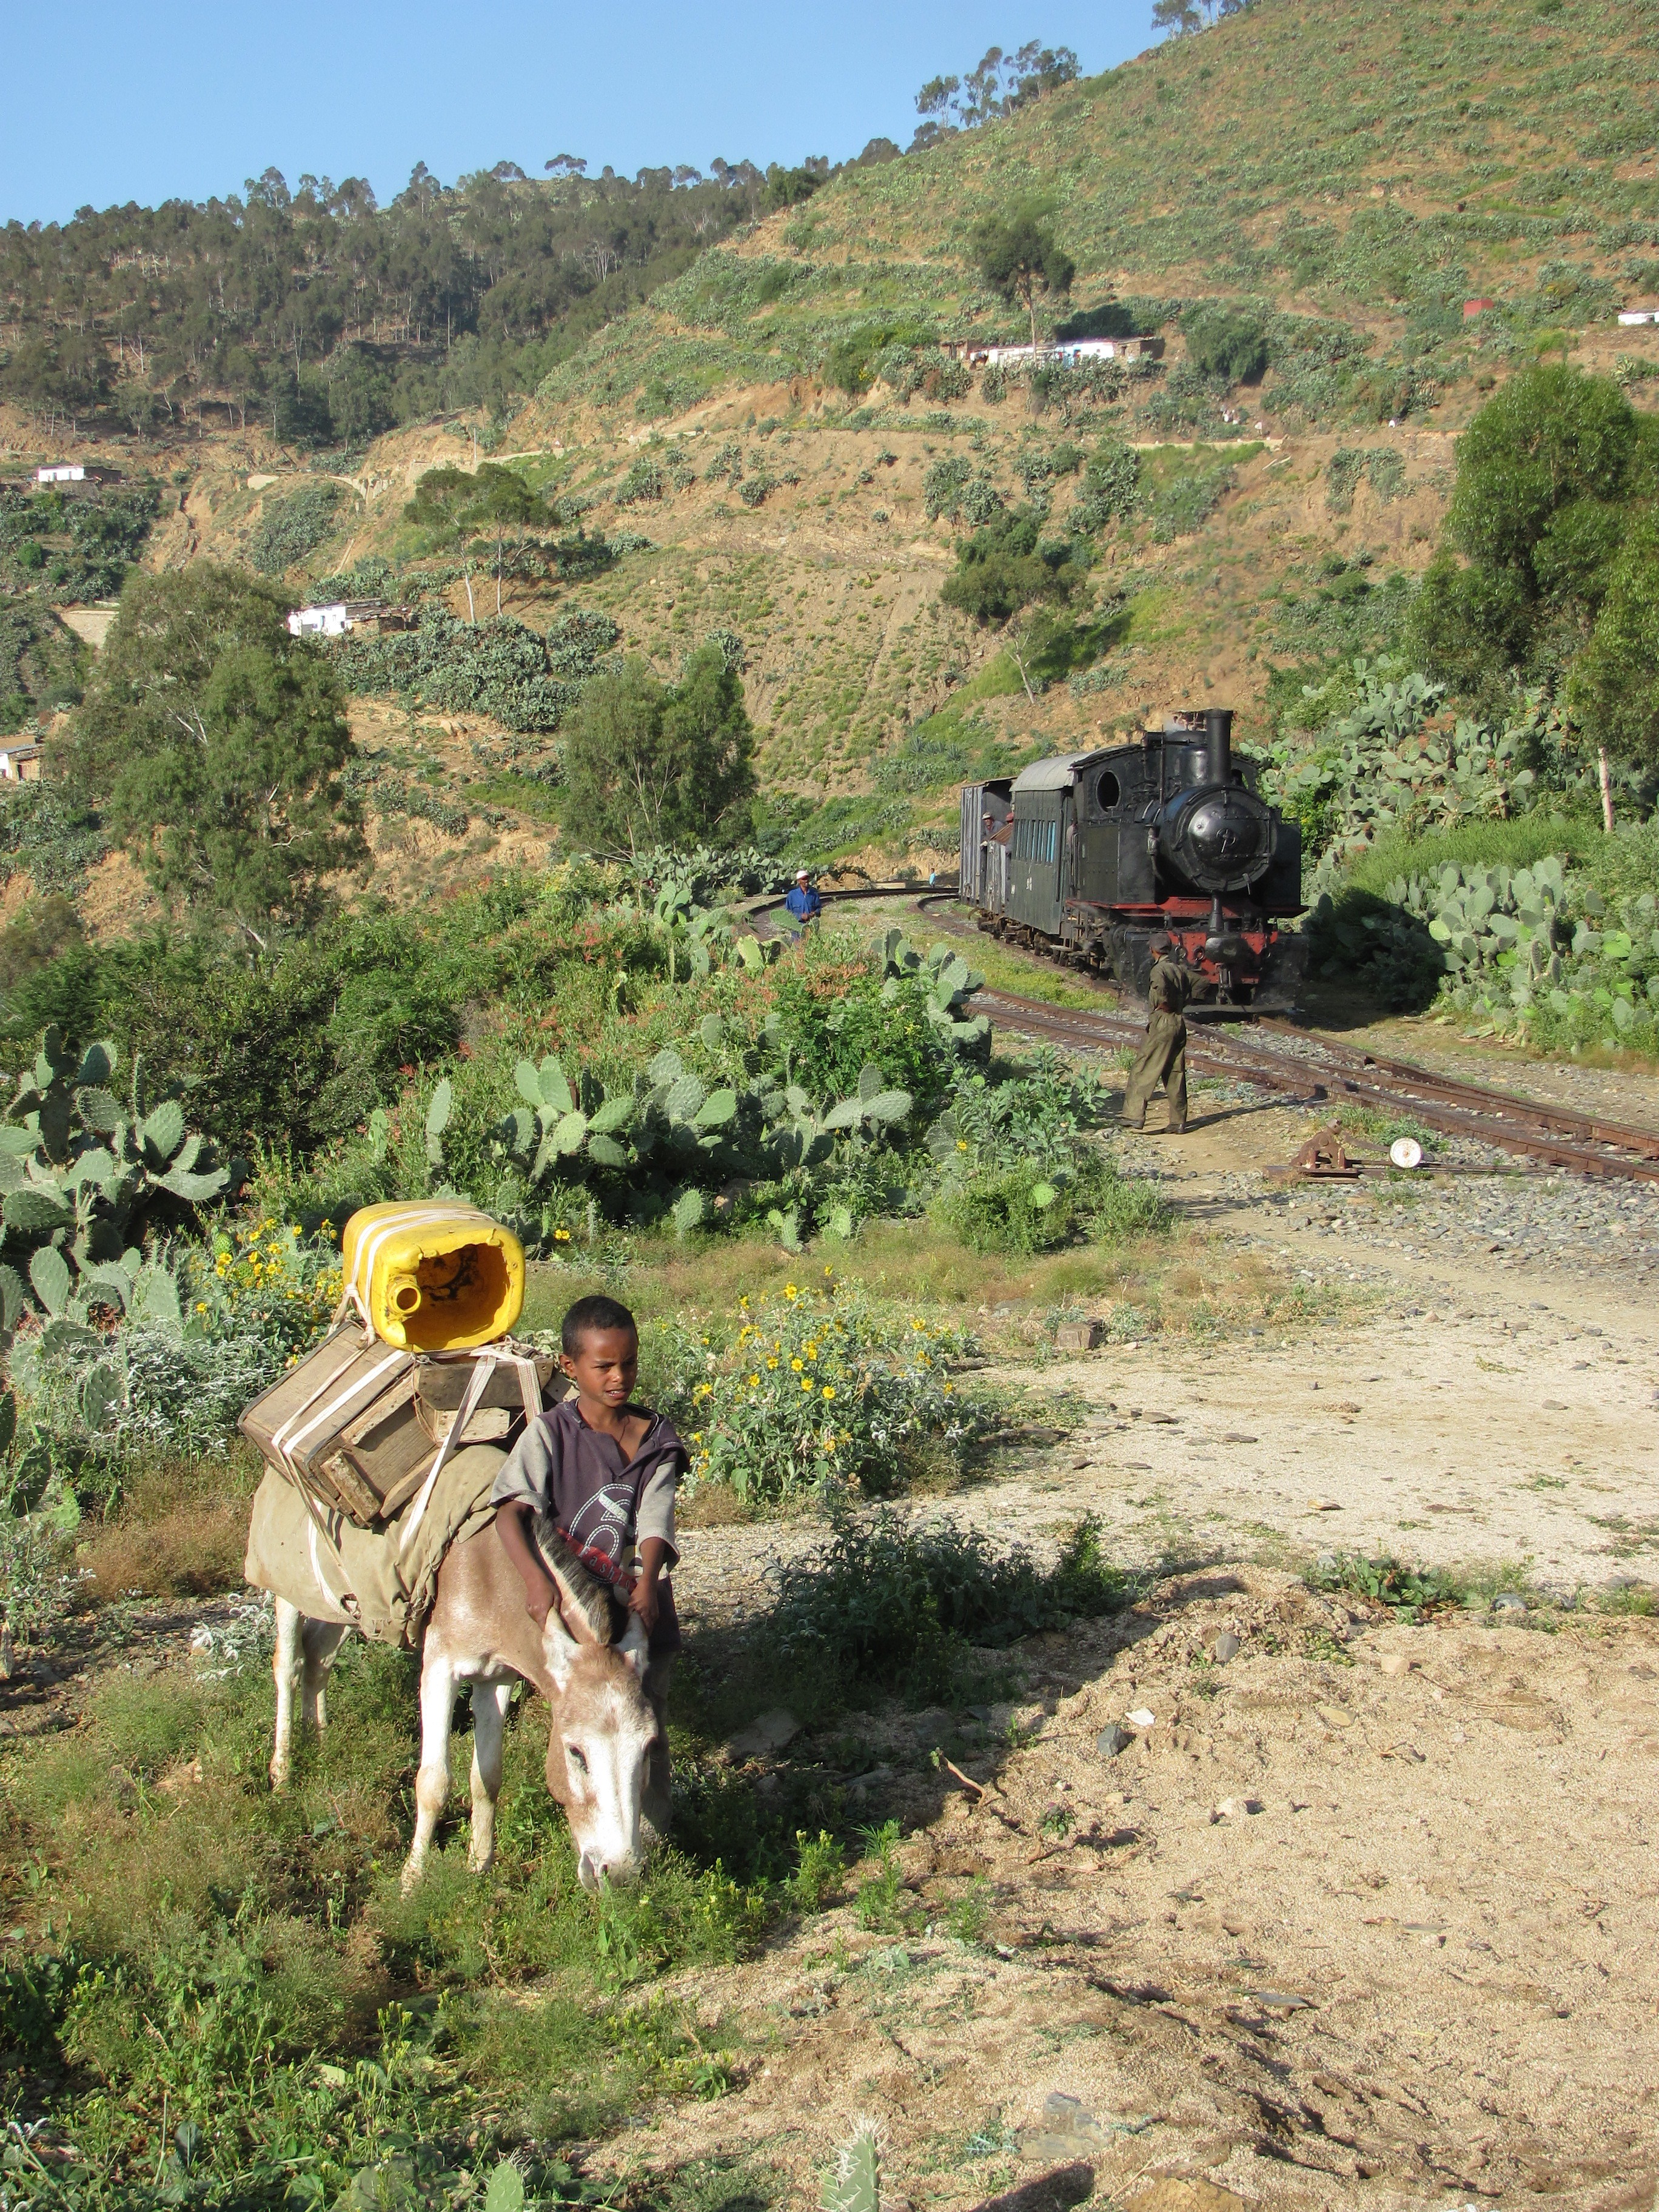
landscape, nature, grass, track, railroad, countryside, boy, adventure, train, country, transport, vehicle, agriculture, plants, donkey, trees, outside, hills, rural area, eritrea, pack animal